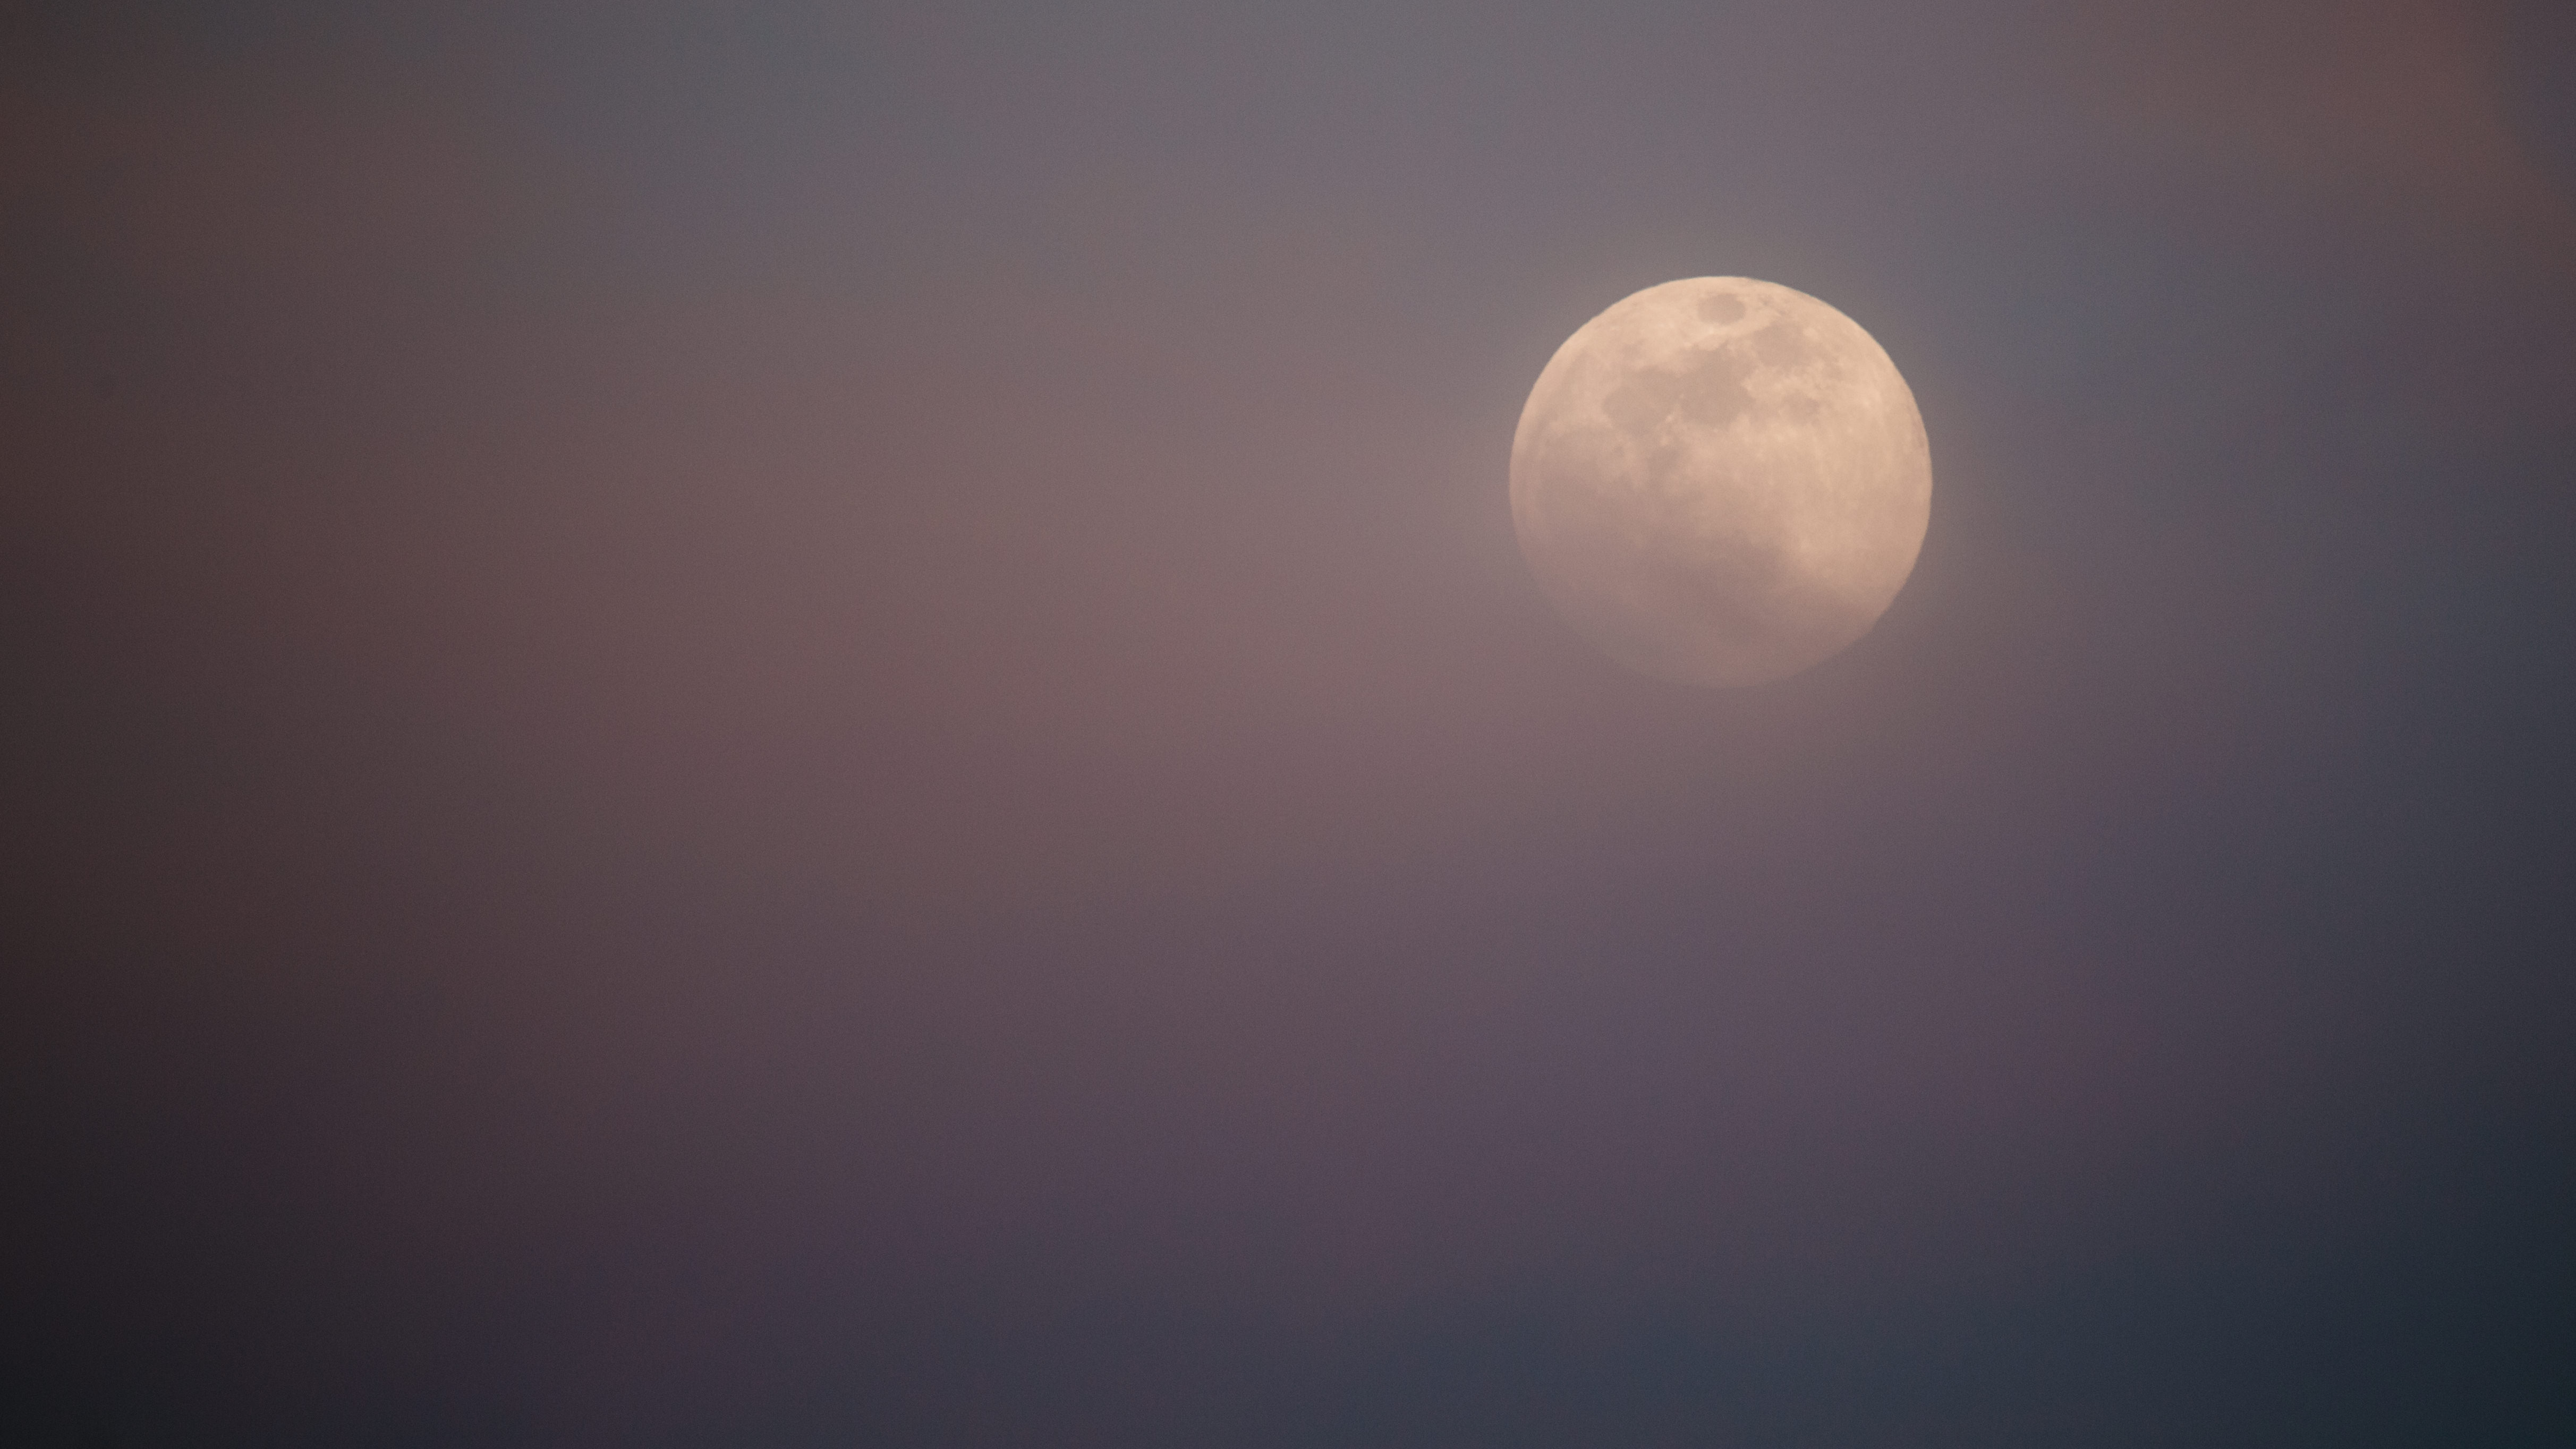
light, cloud, sky, sun, sunlight, atmosphere, moon, full moon, moonlight, circle, astronomical object, atmosphere of earth, celestial event